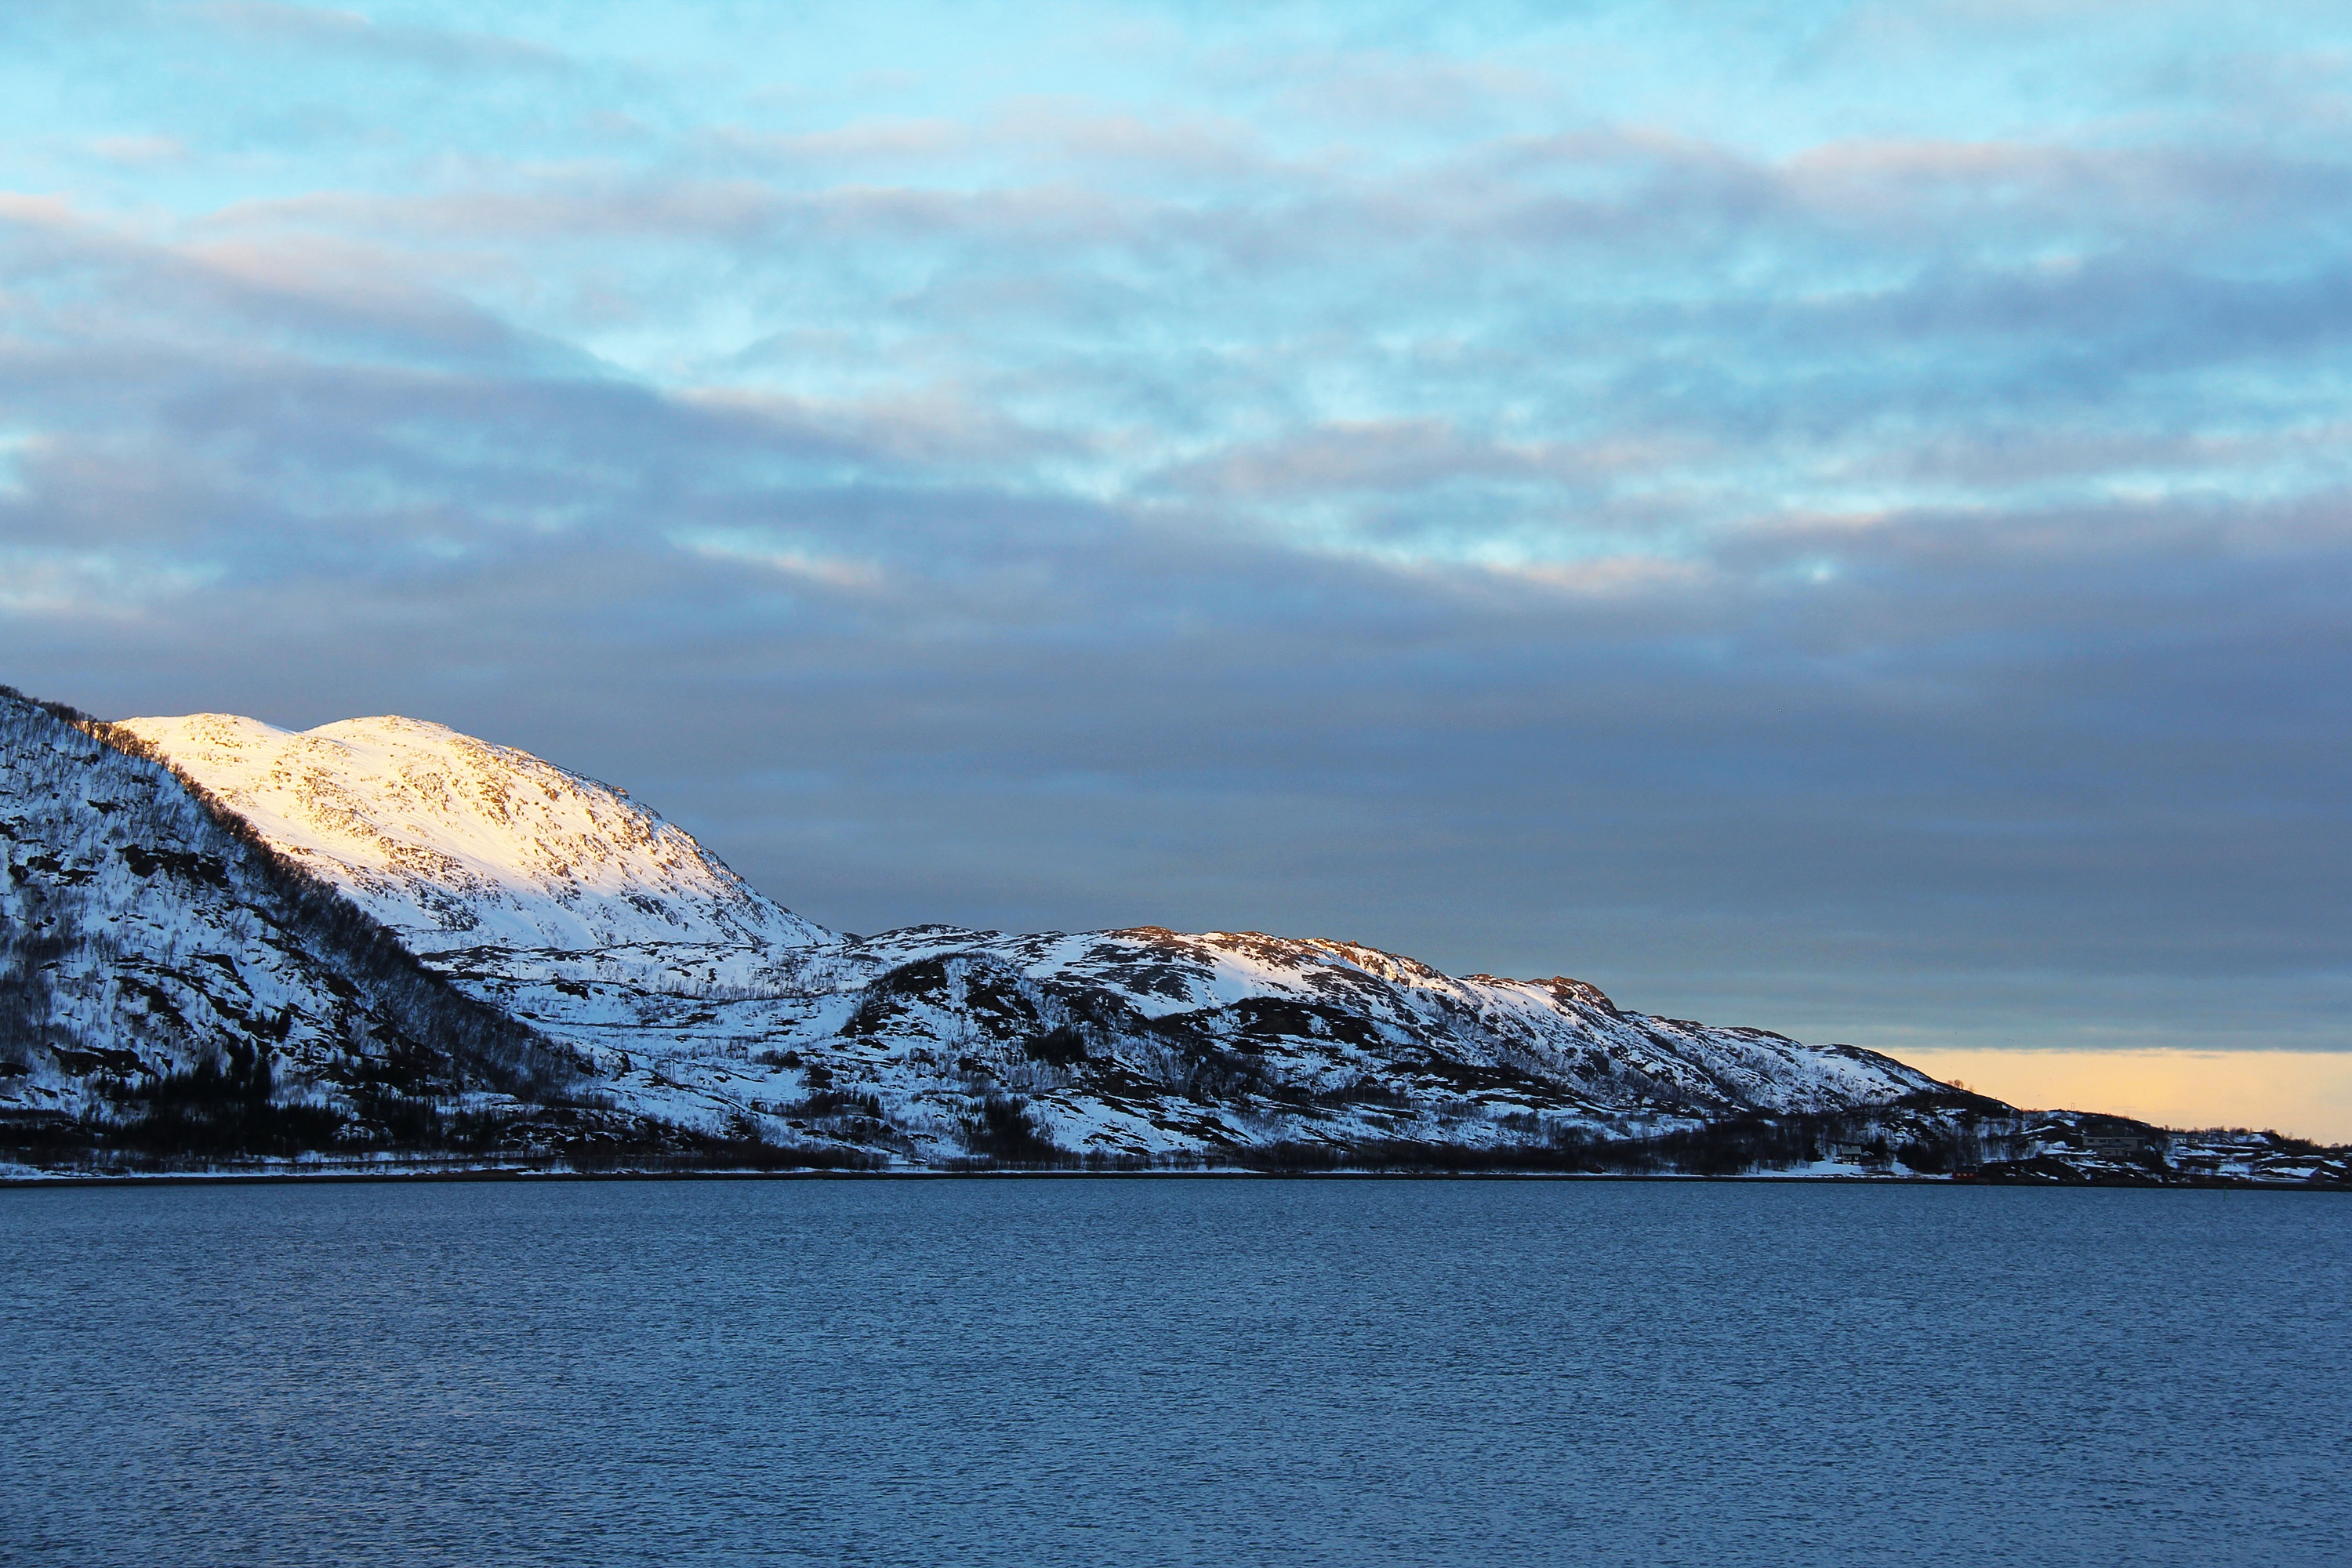
landscape, sea, coast, rock, ocean, horizon, mountain, snow, winter, cloud, sky, cloudy, morning, shore, lake, travel, dusk, europe, ice, reflection, bay, blue, fjord, arctic, body of water, amazing, beautiful, loch, norway, scandinavia, landform, tromso, arctic ocean, lauklines kystferie, kvaloya, kval ysletta, geographical feature, glacial landform